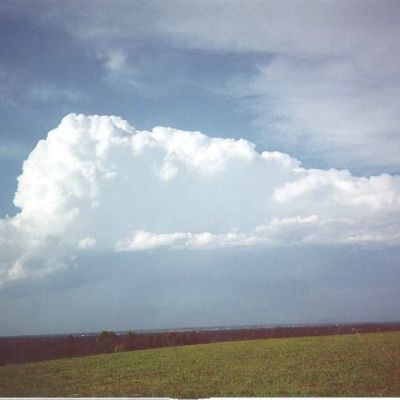
Cloud type: Cirrostratus (Cs)